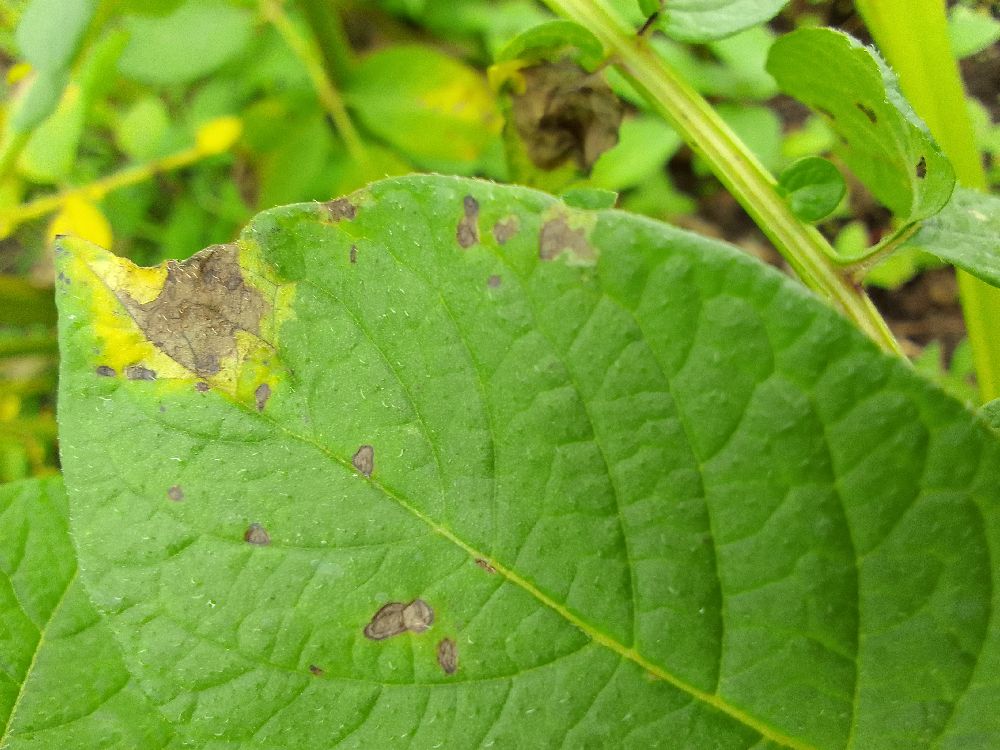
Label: Late blight